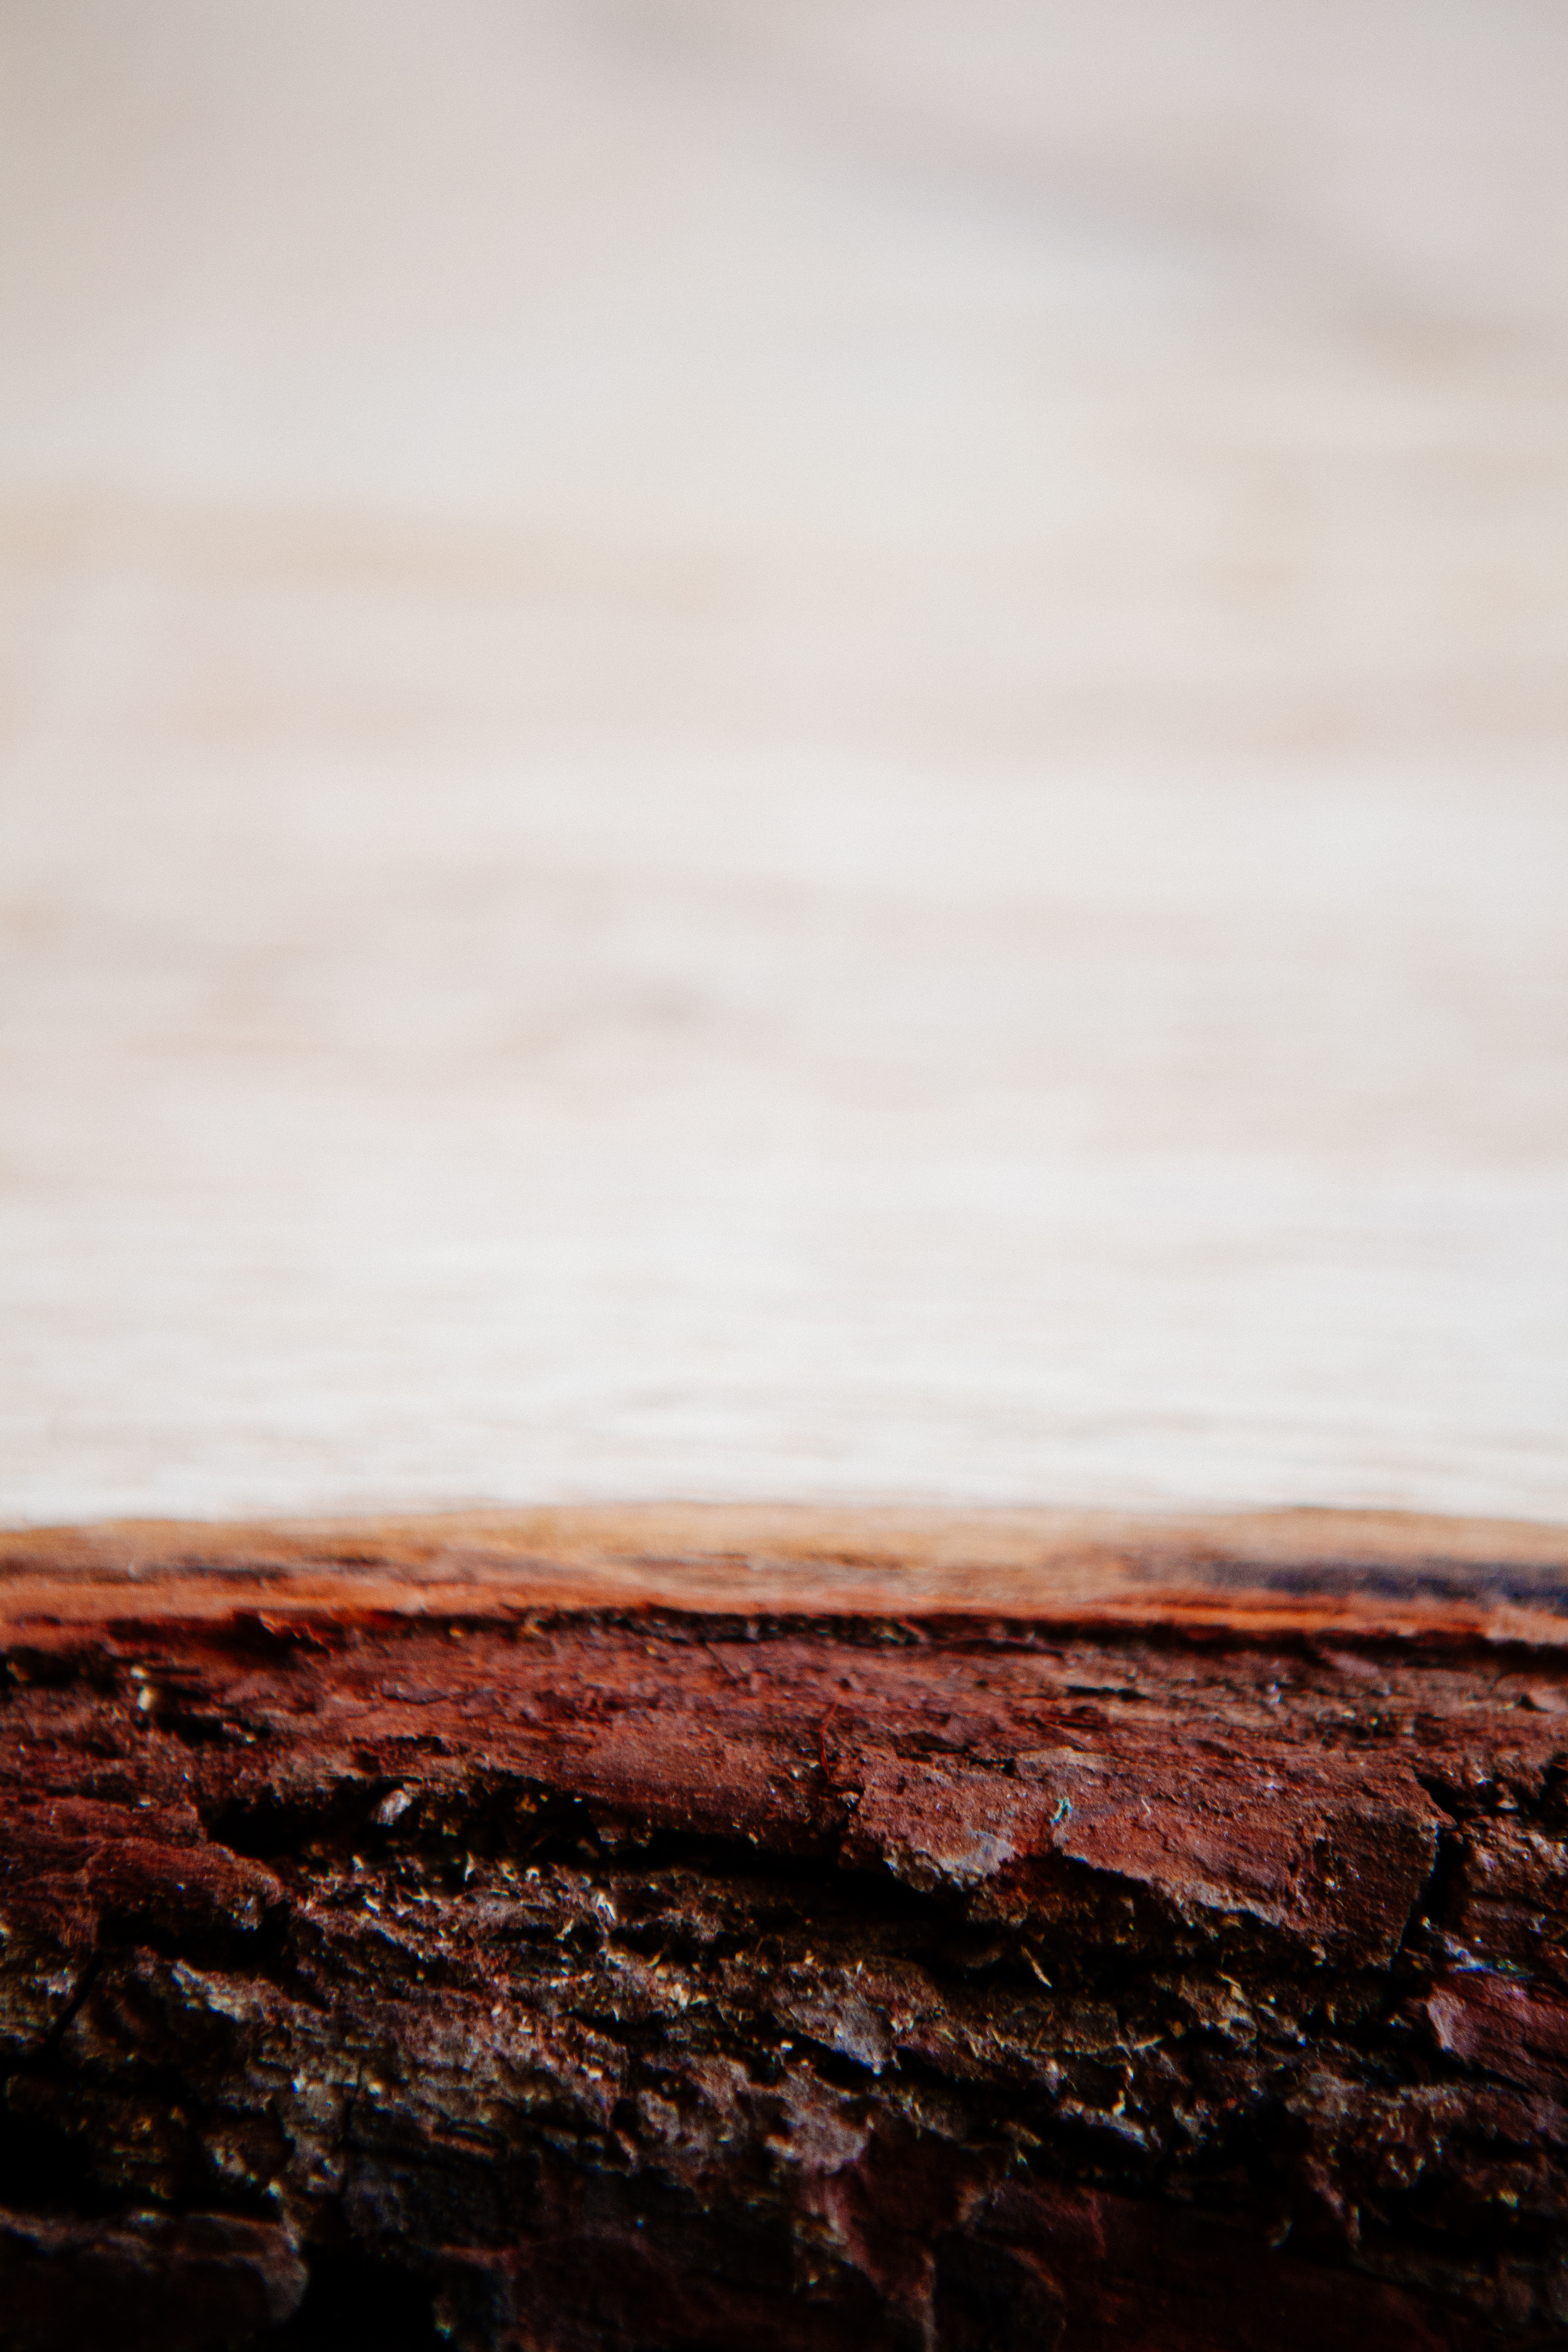
beach, sea, coast, nature, rock, horizon, cloud, sky, wood, sunrise, sunset, sunlight, morning, texture, wave, dawn, atmosphere, bark, reflection, soil, close up, publicdomain, background, macro photography, lightbackground